1980–81 Ipswich Town F.C. season

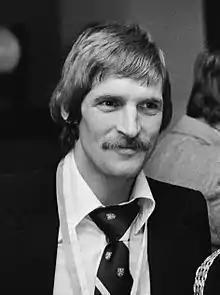
Frans Thijssen scored three league goals during Ipswich's 1980–81 season.

Ipswich commenced the 1980–81 Football League Cup campaign in the second round, where they were drawn against Middlesbrough. They lost the first leg 3–1 away from home, but secured a second leg 3–0 win courtesy of a Paul Mariner brace and a goal from Russell Osman. Although the match was covered for television by both the BBC and Anglia Television, footage was not screened because the Middlesbrough shirts were sponsored by a car company, contrary to the broadcasting companies' rules. In the third round, against local rivals Norwich City, another Osman goal ensured a 1–1 draw at Portman Road. Ipswich progressed to the fourth round following a 3–1 victory at Carrow Road. Mariner put Ipswich ahead, but Tony Powell's first goal in two years drew the scores level. Mariner's second strike and a goal from Mühren in a three-minute spell secured the victory for Ipswich. They then faced Birmingham City at St Andrew's but went into the tie without regulars Mariner, Thijssen, Beattie and O'Callaghan, all through injury. Ipswich were knocked out, losing 2–1 despite taking the lead with a penalty from Wark. It was their first overall domestic loss of the season.